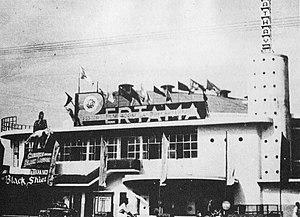
Le Festival du film indonésien est une cérémonie annuelle de remise de prix organisée par l'Office national du film pour récompenser les meilleures productions indonésiennes. Pendant la cérémonie, les lauréats du prix Citra, la plus haute récompense cinématographique du pays, sont annoncés.